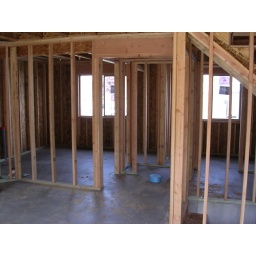
Standing in Family room, lookint into main floor bed room (left), laundry room (right, nearish) and main floor bath room (right, far)